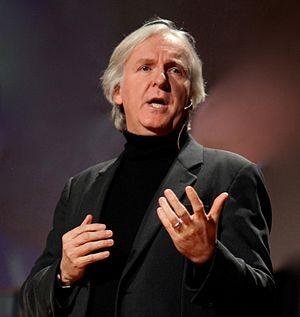
Le terme Blanc est employé, dans le langage courant, pour désigner des êtres humains caractérisés notamment par une couleur de peau claire. Le terme est généralement employé pour désigner les individus présentant des caractéristiques physiques qui sont historiquement associées aux populations natives européennes. La définition d'un « individu blanc » diffère sensiblement d'après les contextes historiques, légaux, culturels, et géographiques. Dans certains contextes, en particulier aux États-Unis, le terme « caucasien » est utilisé comme synonyme.
James Francis Cameron [ d͡ʒeɪmz ˈfɹænsɪs ˈkæmɹən], né le 16 août 1954 à Kapuskasing est un réalisateur, scénariste, producteur et explorateur de fonds marins canadien qui habite aux États-Unis. Il a réalisé et écrit les films, Terminator, Aliens, le retour, Abyss, Terminator 2 : Le Jugement dernier, True Lies, Titanic et Avatar.